Tryggve Gran

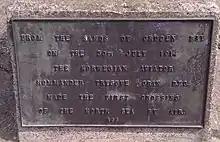
Memorial to Tryggve Gran in Cruden Bay, Aberdeenshire, Scotland

While flying together, Rickards and Gran were forced down by bad weather and landed at Waddon (later Croydon Airport) where the Aircraft Disposals Company was being managed by Handley Page. They had a look round at the war surplus aircraft, and they both subsequently bought a Sopwith Pup. Pup G-EAVW (works No. C312) was registered to Gran on 27 October 1920, while Rickards bought G-EAVX. It appears that they tried to fly their Pups together to Norway via Holland in December 1920, but the prevailing wind forced them to Newcastle, where they caught a steamship to Norway.